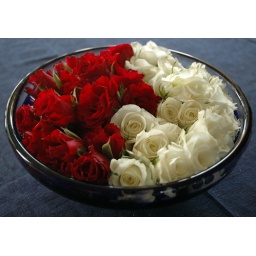
Roses in blue bowl